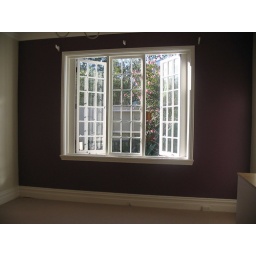
My empty bedroom with feature wall in mulberry.